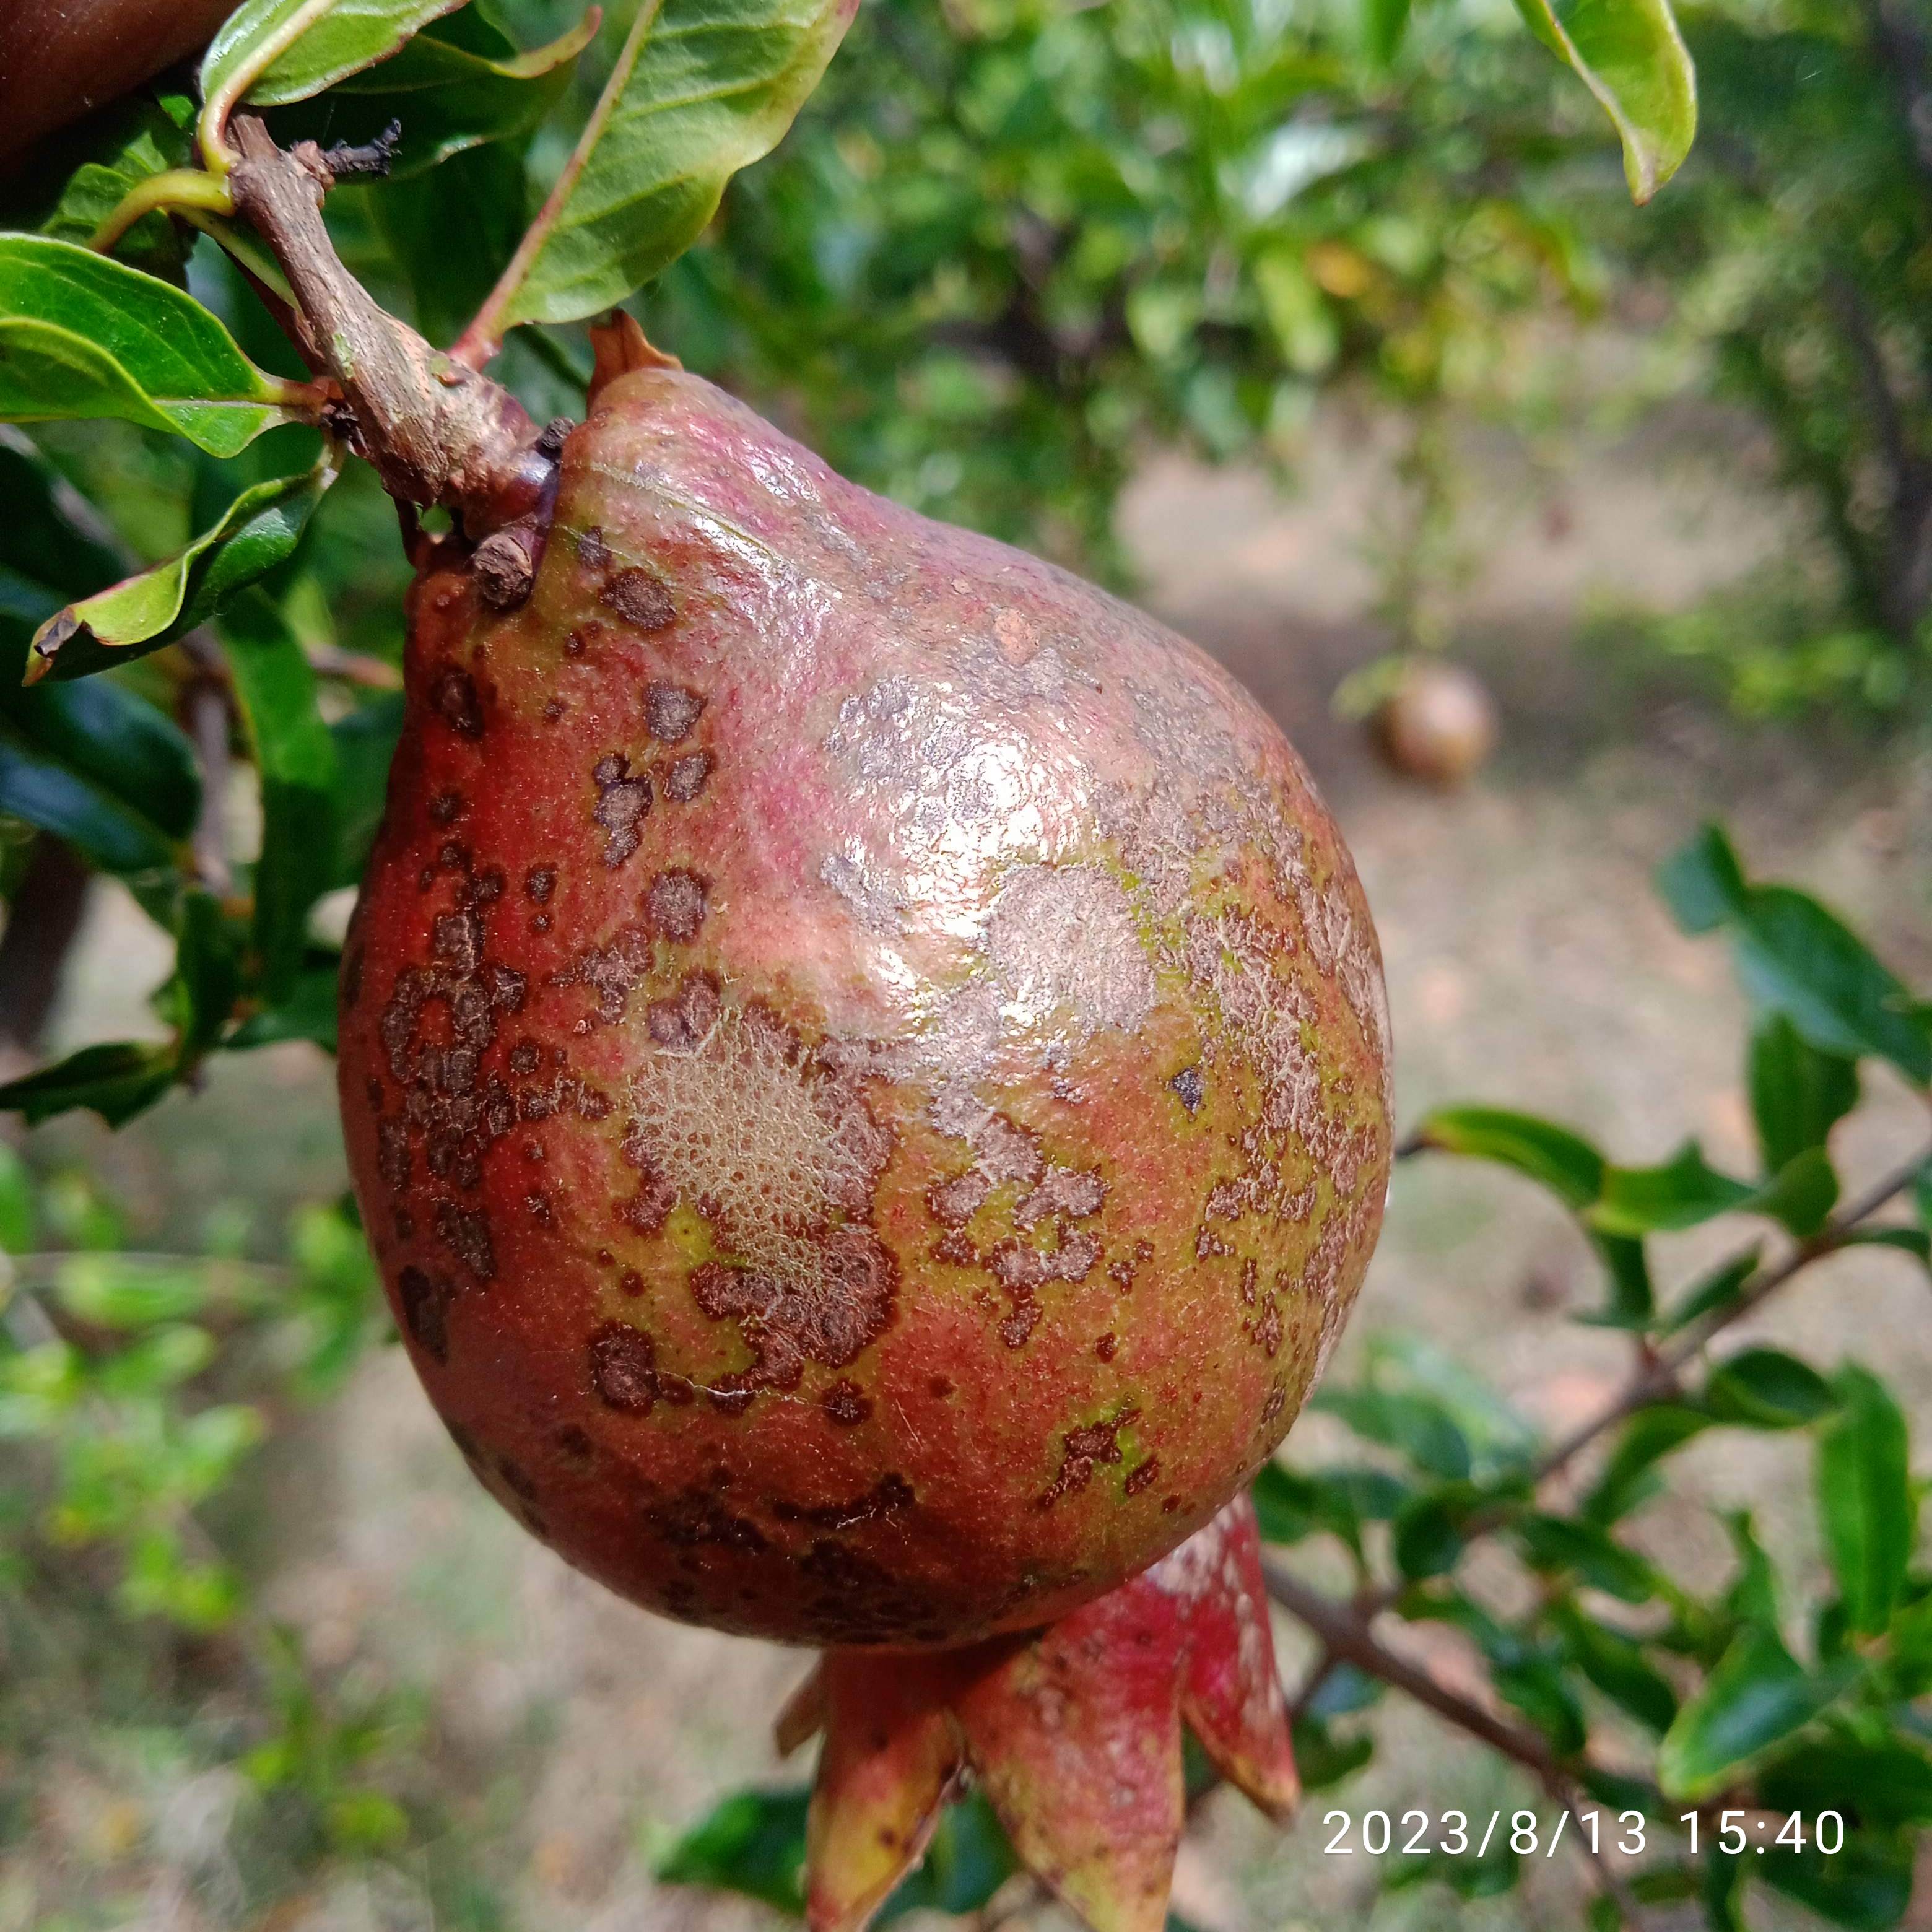
Label: Cercospora